Diffa

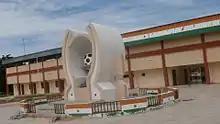
Stade de Diffa

A traditional wrestling arena is located to the northeast of the "Grand Marché". Diffa Stadium can be found west of the RN1.